In the Darkness of the Night

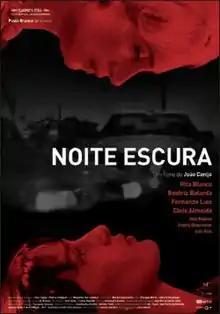
Film poster

In the Darkness of the Night is a 2004 Portuguese drama film directed by João Canijo. It was screened in the Un Certain Regard section at the 2004 Cannes Film Festival.